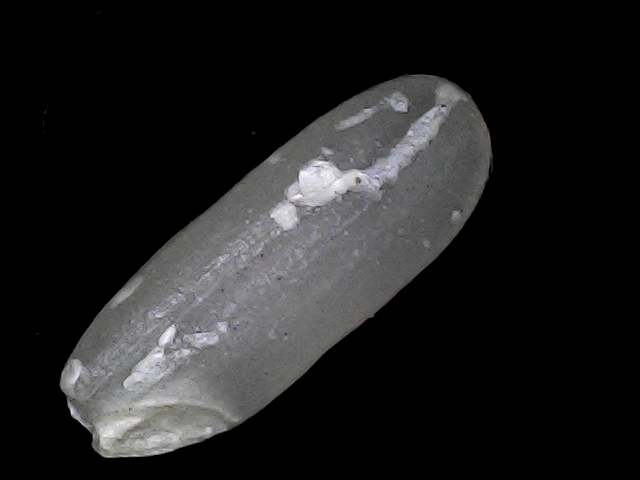
Rice variety: BD30